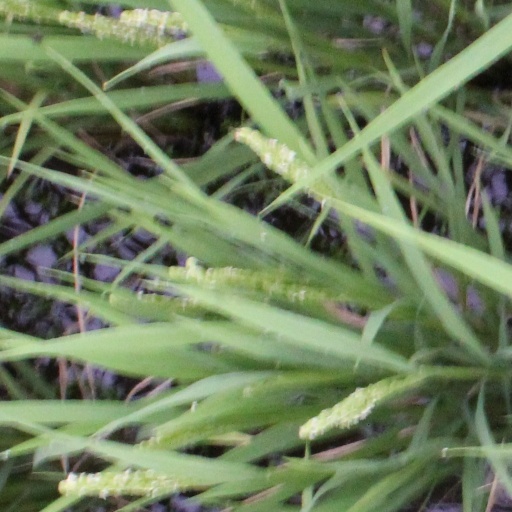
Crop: rice